Four Mile Run

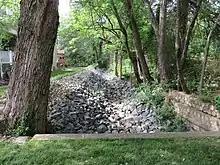
The source of Four Mile Run viewed from its first crossing at Gordon Avenue in McLean, Virginia

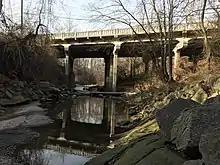
Columbia Pike crossing of Four Mile Run near the end of its section in a gorge

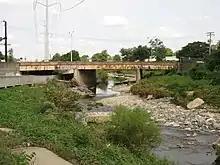
Four Mile Run crosses under West Glebe Road in its lower, channelized section

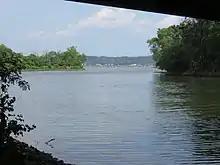
Mouth of Four Mile Run at the Potomac River

Four Mile Run begins in the vicinity of Gordon Avenue in Fairfax County. It quickly passes into Arlington County, where its uppermost course is a mix of open stream and two culverts that take it underneath Interstate 66 and a residential neighborhood in East Falls Church.